Principal, Ecuador

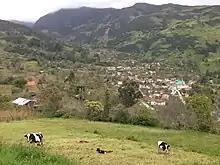
Principal as seen from the Northeastern hills

Principal is a town and rural parish in Chordeleg Canton, Azuay Province, Ecuador. It is located 18 km south of Chordeleg, and 65 km from the city of Cuenca. It was founded as a parish by an Executive Decree on June 12, 1953, under the presidency of José María Velasco Ibarra.